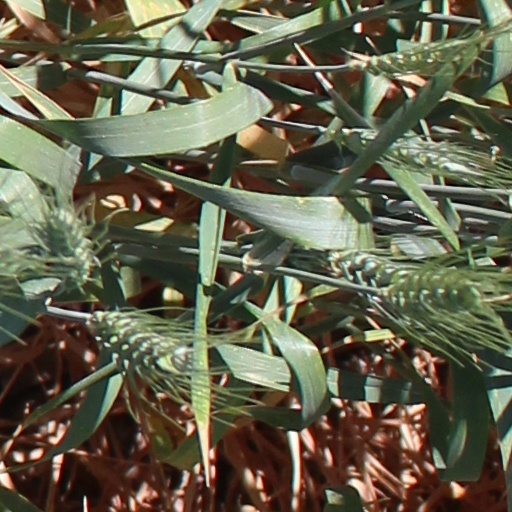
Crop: wheat